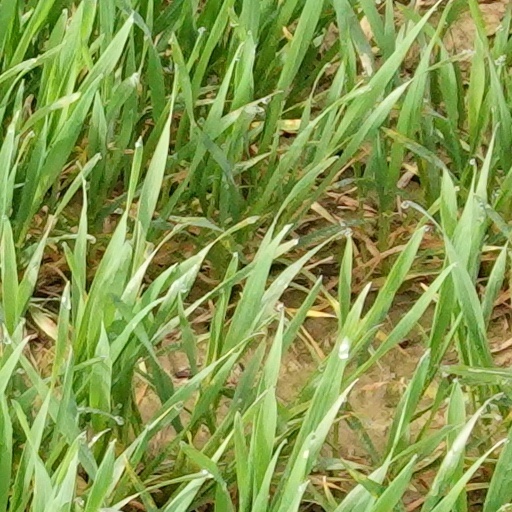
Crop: wheat